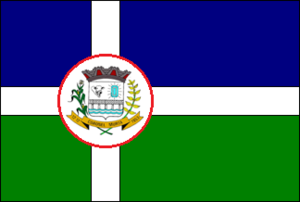
La « croix scandinave » est un motif se retrouvant sur les drapeaux de certains pays nordiques, bien qu'on puisse les trouver aussi sur des drapeaux d'autres pays ou régions du monde.